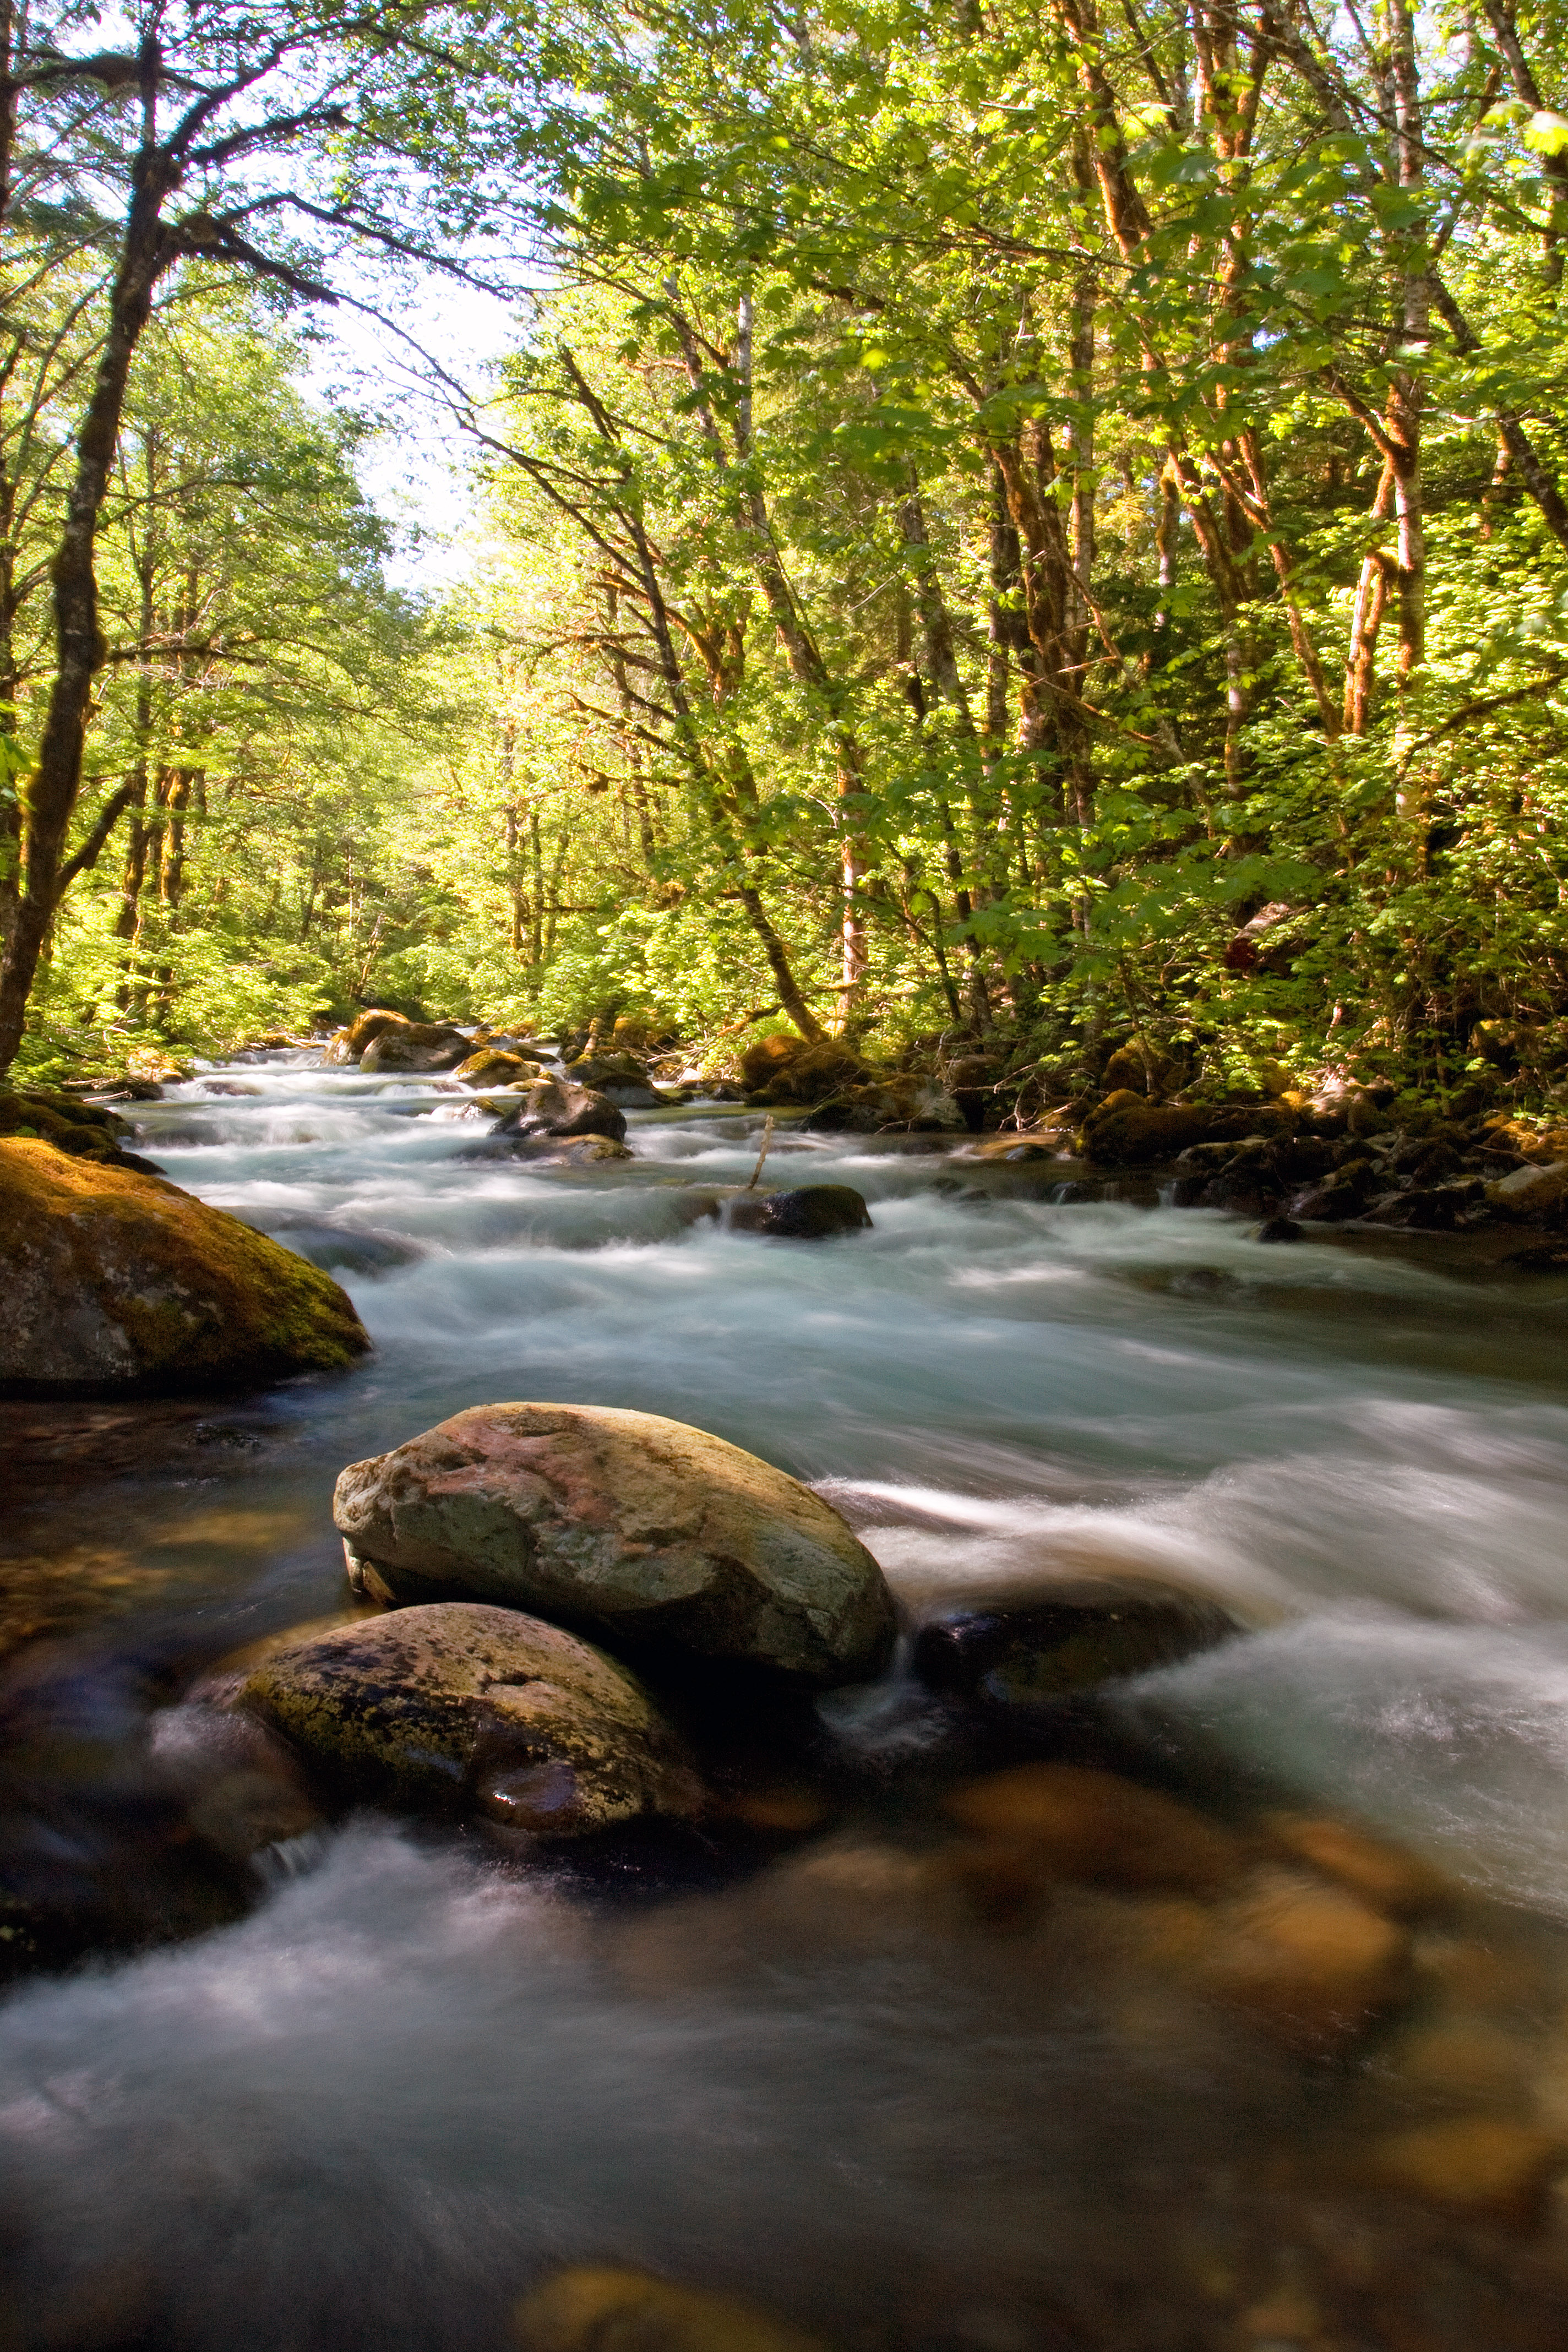
landscape, tree, water, nature, forest, rock, waterfall, creek, wilderness, mountain, leaf, lake, river, stream, brook, jungle, autumn, canon, rapid, season, body of water, long, woods, eos, exposure, central, rebel, rainforest, digital, detroit, woodland, habitat, water feature, watercourse, oregon, ian, sane, xsi, refresh, landform, natural environment, geographical feature